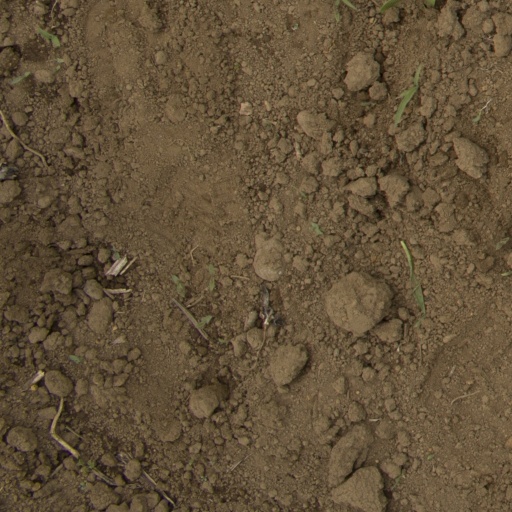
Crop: Jerusalem artichoke